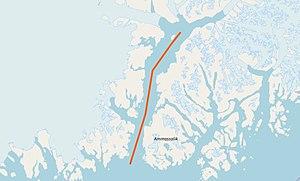
Carte représentant le fjord de Sermilik, district d'Ammassalik, municipalité de Sermersooq, ici à gauche de l'île d'Ammassalik, dans le sud-est du Groenland.
Sermilik — ou, en danois : Egede og Rothes Fjord — est un fjord situé dans le Sud-Est du Groenland. Il fait partie de la municipalité de Sermersooq. Recouvrant une surface totale de 1 103 km², Sermilik est le plus vaste fjord du Sud-Est du Groenland.